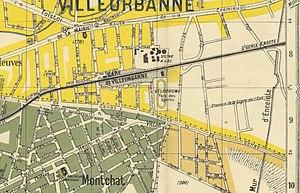
Auteur
Le vélodrome de la route de Genas, officiellement vélodrome de Lyon et également connu sous le nom de vélodrome de Lyon-Villeurbanne, est un ancien vélodrome à Villeurbanne, en France.